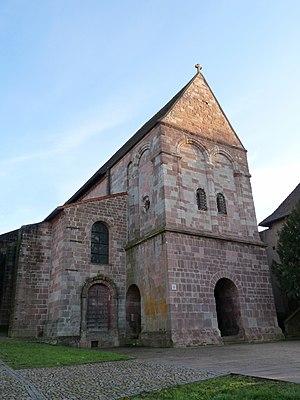
Église Notre-Dame de Saint-Dié (Vosges)
L'Église Notre-Dame de Saint-Dié-des-Vosges est un édifice religieux situé dans la ville de Saint-Dié-des-Vosges, dans les Vosges en région Lorraine.
Cet article recense les monuments historiques français classés en 1886.